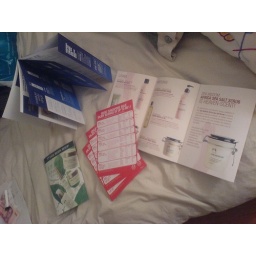
Body Shop: They put lotsa paper in your shopping bag for you to recycle